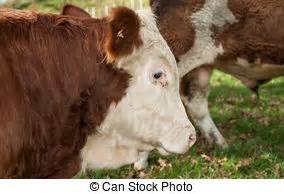
Label: mucca